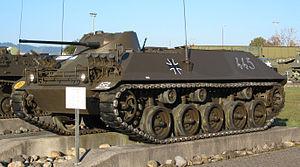
Le véhicule de combat d'infanterie est un véhicule blindé destiné à transporter l'infanterie sur le champ de bataille et à lui fournir un soutien opérationnel au combat.